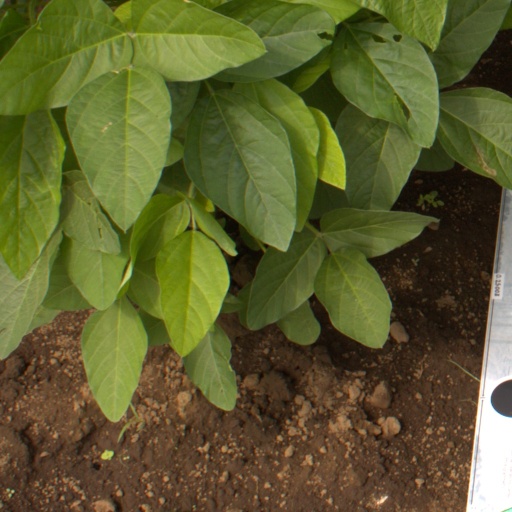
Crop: soybean